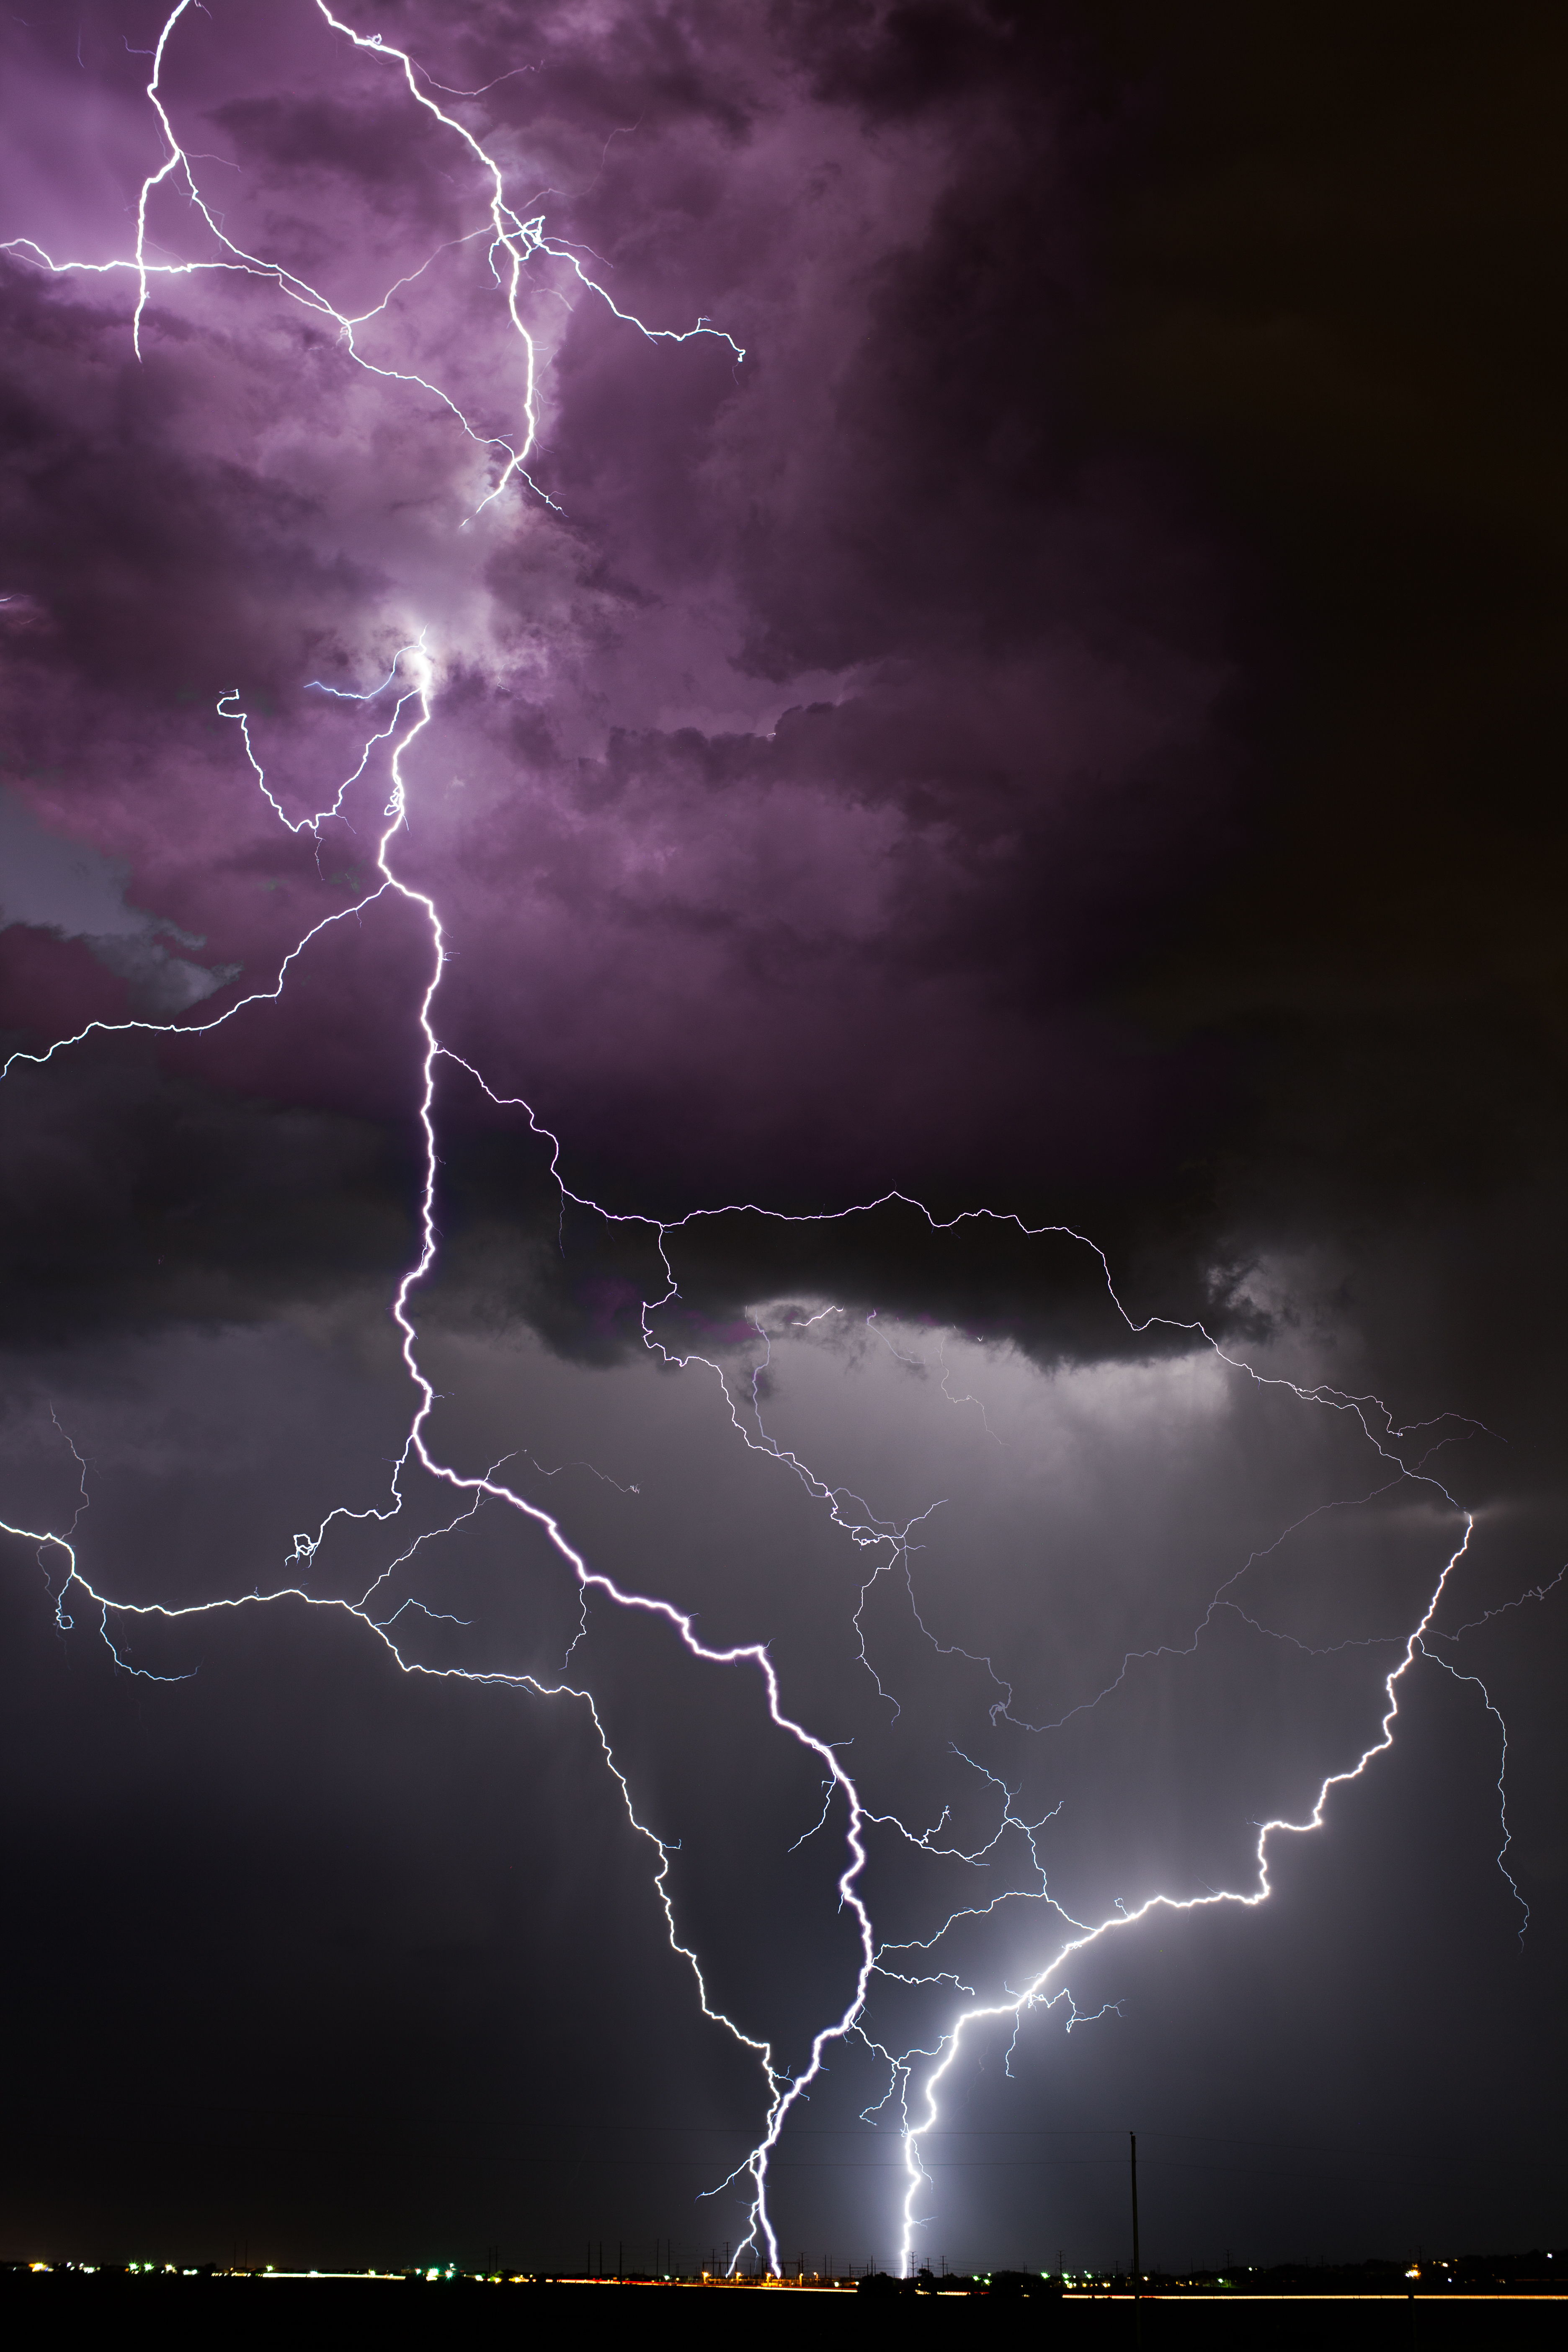
weather, storm, lightning, thunder, thunderstorm, phenomenon